Francesco Gostoli

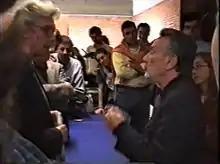
Francesco Gostoli with Giancarlo De Carlo at a seminar in Urbino

In 1993 he was called upon by Bruno Zevi to participate on the journal “ L’architettura, cronache e storia.”, and in 1999 he was appointed Italian correspondent on the journal “Spazio e Società” by Giancarlo De Carlo. In 2003 he was a member of the Committee for the Department of Community Policy for the Head of the Council of Ministers. He presented the urban planning proposal established by European Guidelines for facilitating access for younger generations. The other major task was to analyse the ideal characteristics for a contemporary museum.